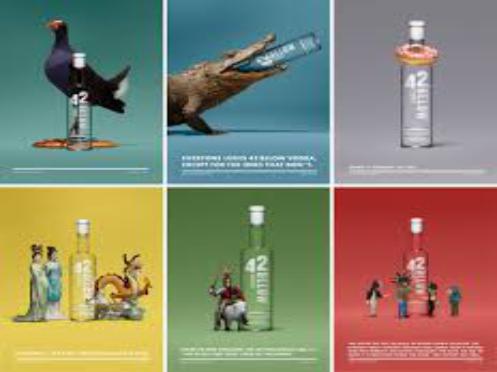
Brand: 42 Below
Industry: Food